Spotted eagle ray

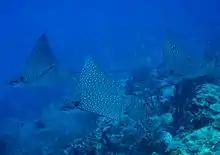
Three individuals off Belize. Spotted eagle rays are social and often occur in groups.

Spotted eagle rays prefer to swim in waters of . Their daily movement is influenced by the tides; one tracking study showed that they are more active during high tides. Uniquely among rays they dig with their snouts in the sand, surrounding themselves in a cloud of sand that spews from their gills. They also exhibit two motions in which the abdomen and the pectoral fins are moved rapidly up and down: the pelvic thrust and the extreme pelvic thrust. The pelvic thrust is usually performed by a solitary ray, and repeated four to five times rapidly. The extreme pelvic thrust is most commonly observed when the ray is swimming in a group, from which it will separate itself before vigorously thrusting with its pectoral fins. The rays also performs dips and jumps; in a dip the ray will dive and then come back up rapidly, perhaps as many as five times consecutively. There are two main types of jump: in one, the ray propels itself vertically out of the water, to which it returns along the same line; the other is when the ray leaps at a 45° angle, often repeated multiple times at high speeds. When in shallow waters or outside their normal swimming areas the rays are most commonly seen alone, but they do also congregate in schools. One form of travelling is called loose aggregation, which is when 3 to 16 rays are swimming in a loose group, with occasional interactions between them. A school commonly consists of 6 or more rays swimming in the same direction at exactly the same speed.